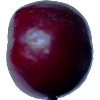
Label: Plum 2